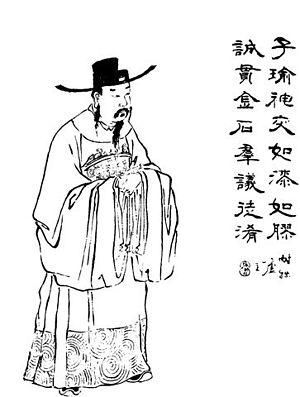
Zhuge Jin Membre de la Cour des Wu à partir de 200, il sert comme Intendant des Finances auprès de Sun Quan. À la mort de celui-ci, de nombreuses réformes lui font perdre sa place et il retourne en province. Il surveille alors son fils, Zhuge Luo et veille à ce que personne ne tente de l'éliminer. La nervosité, engendrée par la peur de la mort du Tuteur Impérial, détériore sa santé.